Families of Asparagales

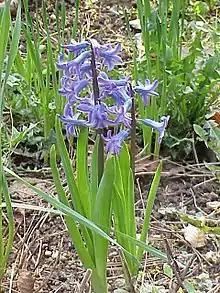
Scilloideae: "Hyacinthus orientalis".

The scilla subfamily, Scilloideae, of the Asparagaceae "sensu lato" is treated in some systems as a separate family, under the name Hyacinthaceae. The group includes from 770 to 1,000 species, distributed predominantly in Mediterranean climates, especially South Africa, the Mediterranean to Central Asia and Burma, and South America. Characteristics of the subfamily include: flowers with six tepals and six stamens, typically arranged in a raceme; a superior ovary; growing from bulbs; rather fleshy mucilaginous leaves in a basal rosette. Plants contain poisonous compounds, so that they are not edible. Many spring- and summer-flowering bulbs grown in gardens in temperate climates belong to this subfamily, including genera such as "Scilla" (squill), "Muscari" (grape hyacinth), "Hyacinthus" (hyacinths),"Chionodoxa" (glory of the snow) and "Galtonia" (summer hyacinth). Some are used as cut flowers.